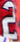
Number: 2